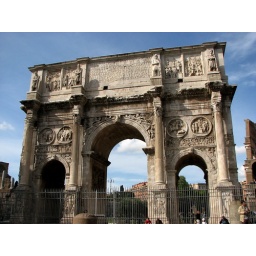
The sky was unbelievably blue in Rome